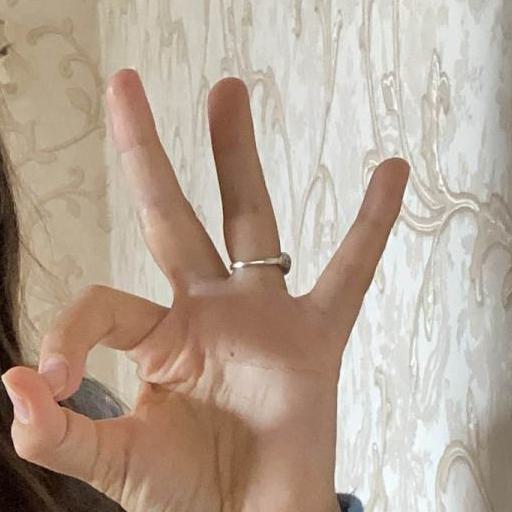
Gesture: ok